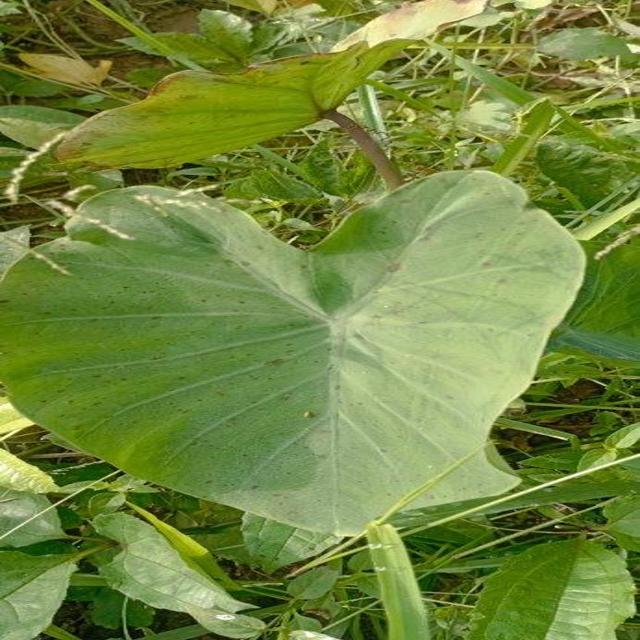
Label: Early_Blight